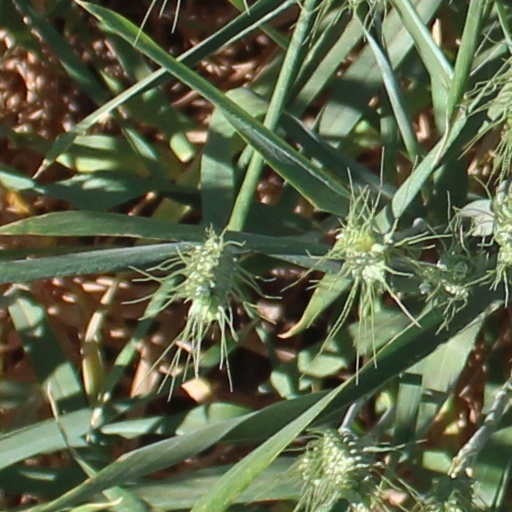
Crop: wheat